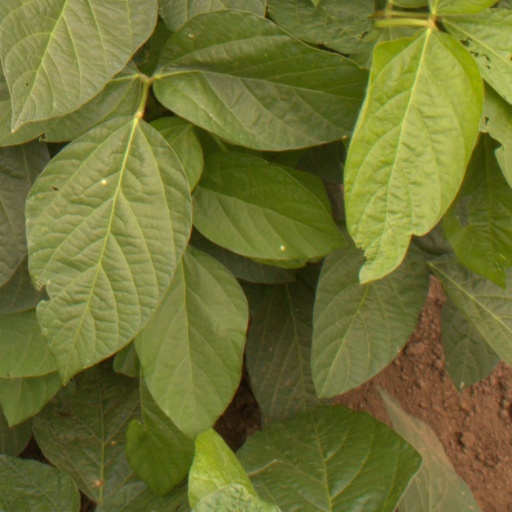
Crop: soybean